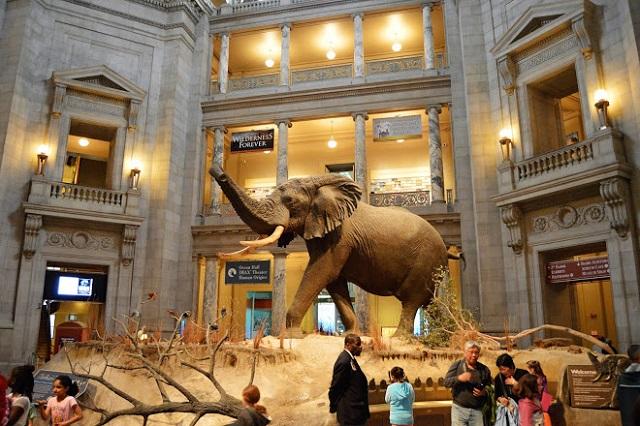
con voi được trưng bày tại không gian giữa bảo tàng